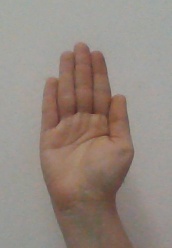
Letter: seen